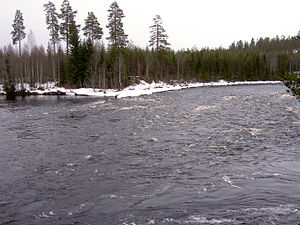
Malung-Sälen kommun / Byer og landsbyer
Vemforsen i Västerdalälven ved Malung
Malung-Sälen kommune ligger i det svenske län Dalarnas län i Dalarna. Kommunens administrationscenter ligger i byen Malung.